Jurassic Park

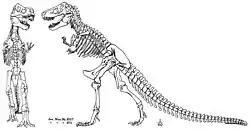
1917 skeletal diagram of "Tyrannosaurus" published by Henry Fairfield Osborn, which was the basis of the covers of "Jurassic Park" and "The Lost World", and subsequently the logos of the films

John Hammond (Richard Attenborough) is the owner of Jurassic Park, a theme park located on Isla Nublar. After an incident with a velociraptor, Hammond brings in three specialists to sign off on the park to calm investors. The specialists, paleontologist Alan Grant (Sam Neill), paleobotanist Ellie Sattler (Laura Dern), and chaos theorist Ian Malcolm (Jeff Goldblum), are surprised to see that the island park's main attraction are living, breathing dinosaurs, created with a mixture of fossilized DNA and genetic cross-breeding/cloning. When lead programmer Dennis Nedry (Wayne Knight) turns off the park's power to sneak out with samples of the dinosaur embryos to sell to a corporate rival, the dinosaurs break free, and the survivors are forced to find a way to turn the power back on and make it out alive. The film also stars Bob Peck, Martin Ferrero, BD Wong, Ariana Richards, Joseph Mazzello, and Samuel L. Jackson.